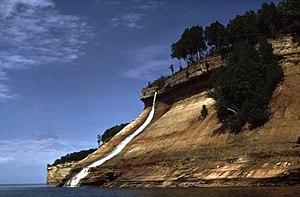
Le Pictured Rocks National Lakeshore est une aire protégée sur la côte du sud du lac Supérieur, dans la péninsule supérieure de l'État américain du Michigan. Il est administré par la National Park Service. Il est bordé par Munising au sud-ouest et Grand Marais au nord-est. Le parc couvre une région des falaises de grès colorées, des chutes d'eau, des arches rocheuses naturelles et des dunes sur les rivages du lac. Les falaises s'élèvent jusqu'à 60 m au-dessus du niveau du lac.
Le comté d'Alger est situé dans le centre de la péninsule supérieure de l'État du Michigan, sur la rive du lac Supérieur. Son siège est à la ville de Munising. Au recensement de 2000, sa population était de 9 862 habitants.